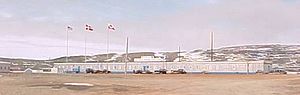
Grønlands historie / Grønland en del af Danmark / Den kolde krig
Thule Air Base blev oprettet under den kolde krig.
Grønlands historie har været præget af, at i den historiske tid tog først Norge og derefter Danmark magten over Grønland, men det var ikke før omkring 1953, at Grønland blev en del af et moderne samfund. Før 1953 har Grønland været betragtet som en stor nationalpark, hvor man har interesseret sig for dets naturhistorie. Man har interesseret sig for inuit-kulturen, geologien og for, om der var en sejlrute, hvor man kunne sejle til Kina på en nemmere måde gennem Nordvestpassagen.